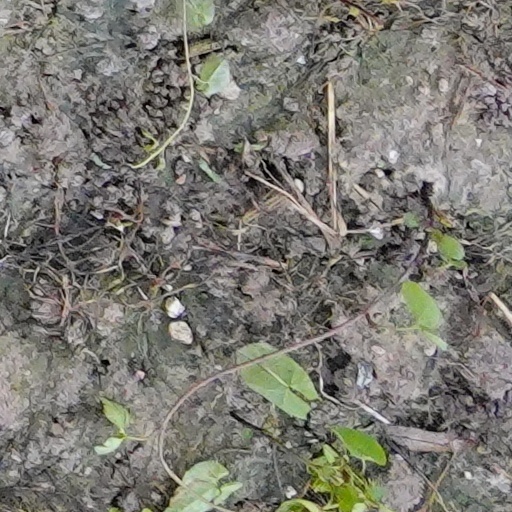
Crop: wheat